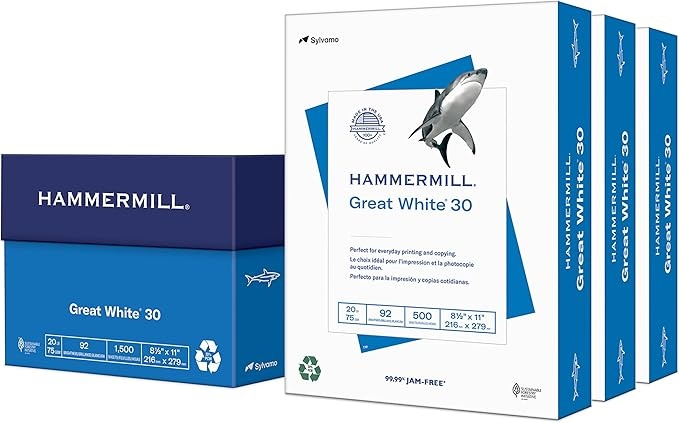
Hammermill Printer Paper, Great White 30% Recycled Paper, 8.5 x 11 - 92 Bright, Made in the USA, 086820C - 3 Ream (1,500 Sheets)
Brand: Hammermill
About This HAMMERMILL PRINTER PAPER – Hammermill Great White 8.5” x 11” printer and copying paper works as hard as you do. This dependable, everyday copy paper runs efficiently through all equipment and has a distinct contrast for easy readability. 30% RECYCLED PAPER – Hammermill Great White recycled printer paper is made from post-consumer fiber. It is versatile paper with precise, accurate sheeting, consistent moisture content and curl control to ensure smooth, trouble-free performance. 99.99% JAM-FREE GUARANTEE – We guarantee that you will not experience more than one jam in 10,000 sheets of recycled paper on high-speed digital equipment or we’ll replace your Hammermill paper purchase. You can trust Hammermill quality, guaranteed. SUSTAINABLY MADE IN THE USA – Hammermill copy paper is Sustainable Forestry Initiative (SFI) certified. 100 percentage made in the USA, it helps support 2.4 million sustainable forestry jobs in America, including family tree farmers. VERSATILE – Available in a variety of sizes, this recycled 20 pounds copier paper is ideal for forms, bulletins, faxes, legal briefs, memos, price sheets, copies and more. Overview Brand : Hammermill Color : White Item Weight : 15 Pounds Paper Finish : Smooth Sheet Size : 8.5 x 11 inches
Category: Office Supplies > General Office Supplies > Paper Products > Printer & Copier Paper